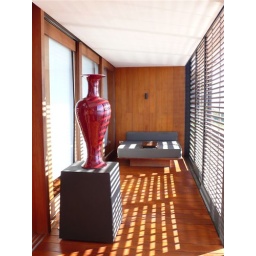
day bed in the balcony